Mathias Lauda

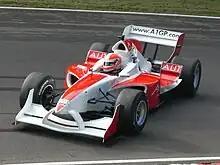
Lauda driving for A1 Team Austria at Brands Hatch during the 2005-06 A1 Grand Prix season.

Lauda was born during his father's temporary retirement from F1. Unlike many drivers, who start out in karting, Lauda debuted in 2002 in Formula Nissan 2000, having been forbidden to begin racing by his father until the age of 21. He also drove in two races of German Formula VW and one race of Spanish Formula Three. He moved to World Series Lights in 2003 with the Vergani team, again moving in 2004 to the Euro Formula 3000 Series. Later in 2004 he drove in Formula 3000, completing the full season with the Coloni Motorsport team and finishing 13th in the standings. The following year, the Austrian remained with Coloni alongside former Formula One driver Gianmaria Bruni to drive in the newly-christened GP2 Series, though he would only take a sole points finish — a sixth place in Monaco. He also represented A1 Team Austria in the 2005-06 A1 Grand Prix season.